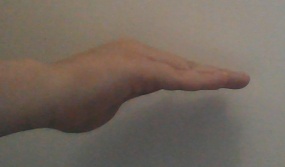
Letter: haa